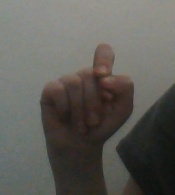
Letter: fa